San Ignacio Church (Manila)

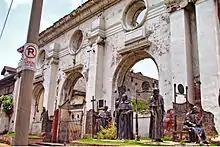
Ruins of San Ignacio Church showing its rear elevation

There were three churches built at the site of the former (currently ) between 1587 and 1879. The first church, designed by Italian Jesuit priest-architect Gianantonio Campioni, was constructed in 1587 and dedicated to St. Ignatius of Loyola. The funds for the construction came from oidor Don Gabriel de Ribera. It was made of wood with a tile roof and was completed in 1632.